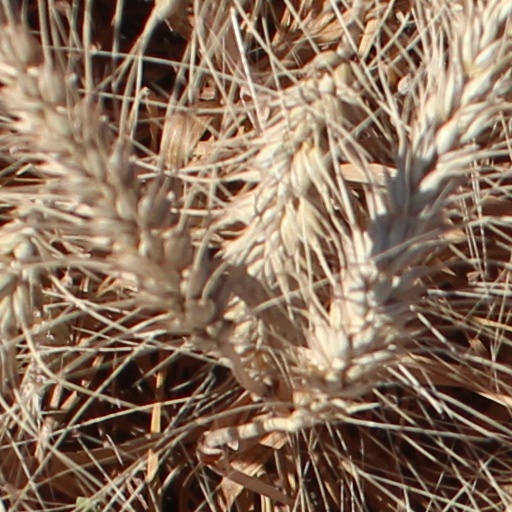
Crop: wheat